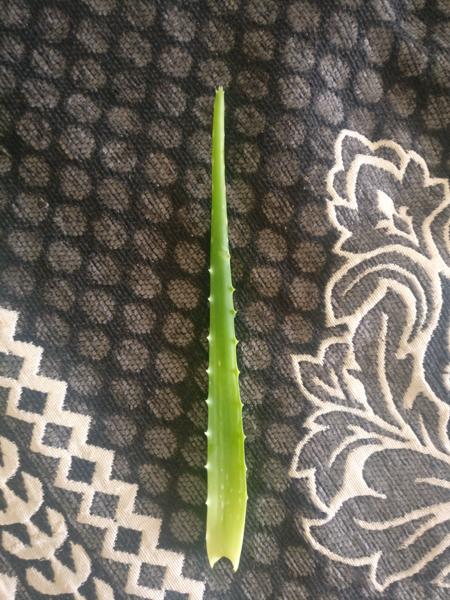
Plant: Aloevera